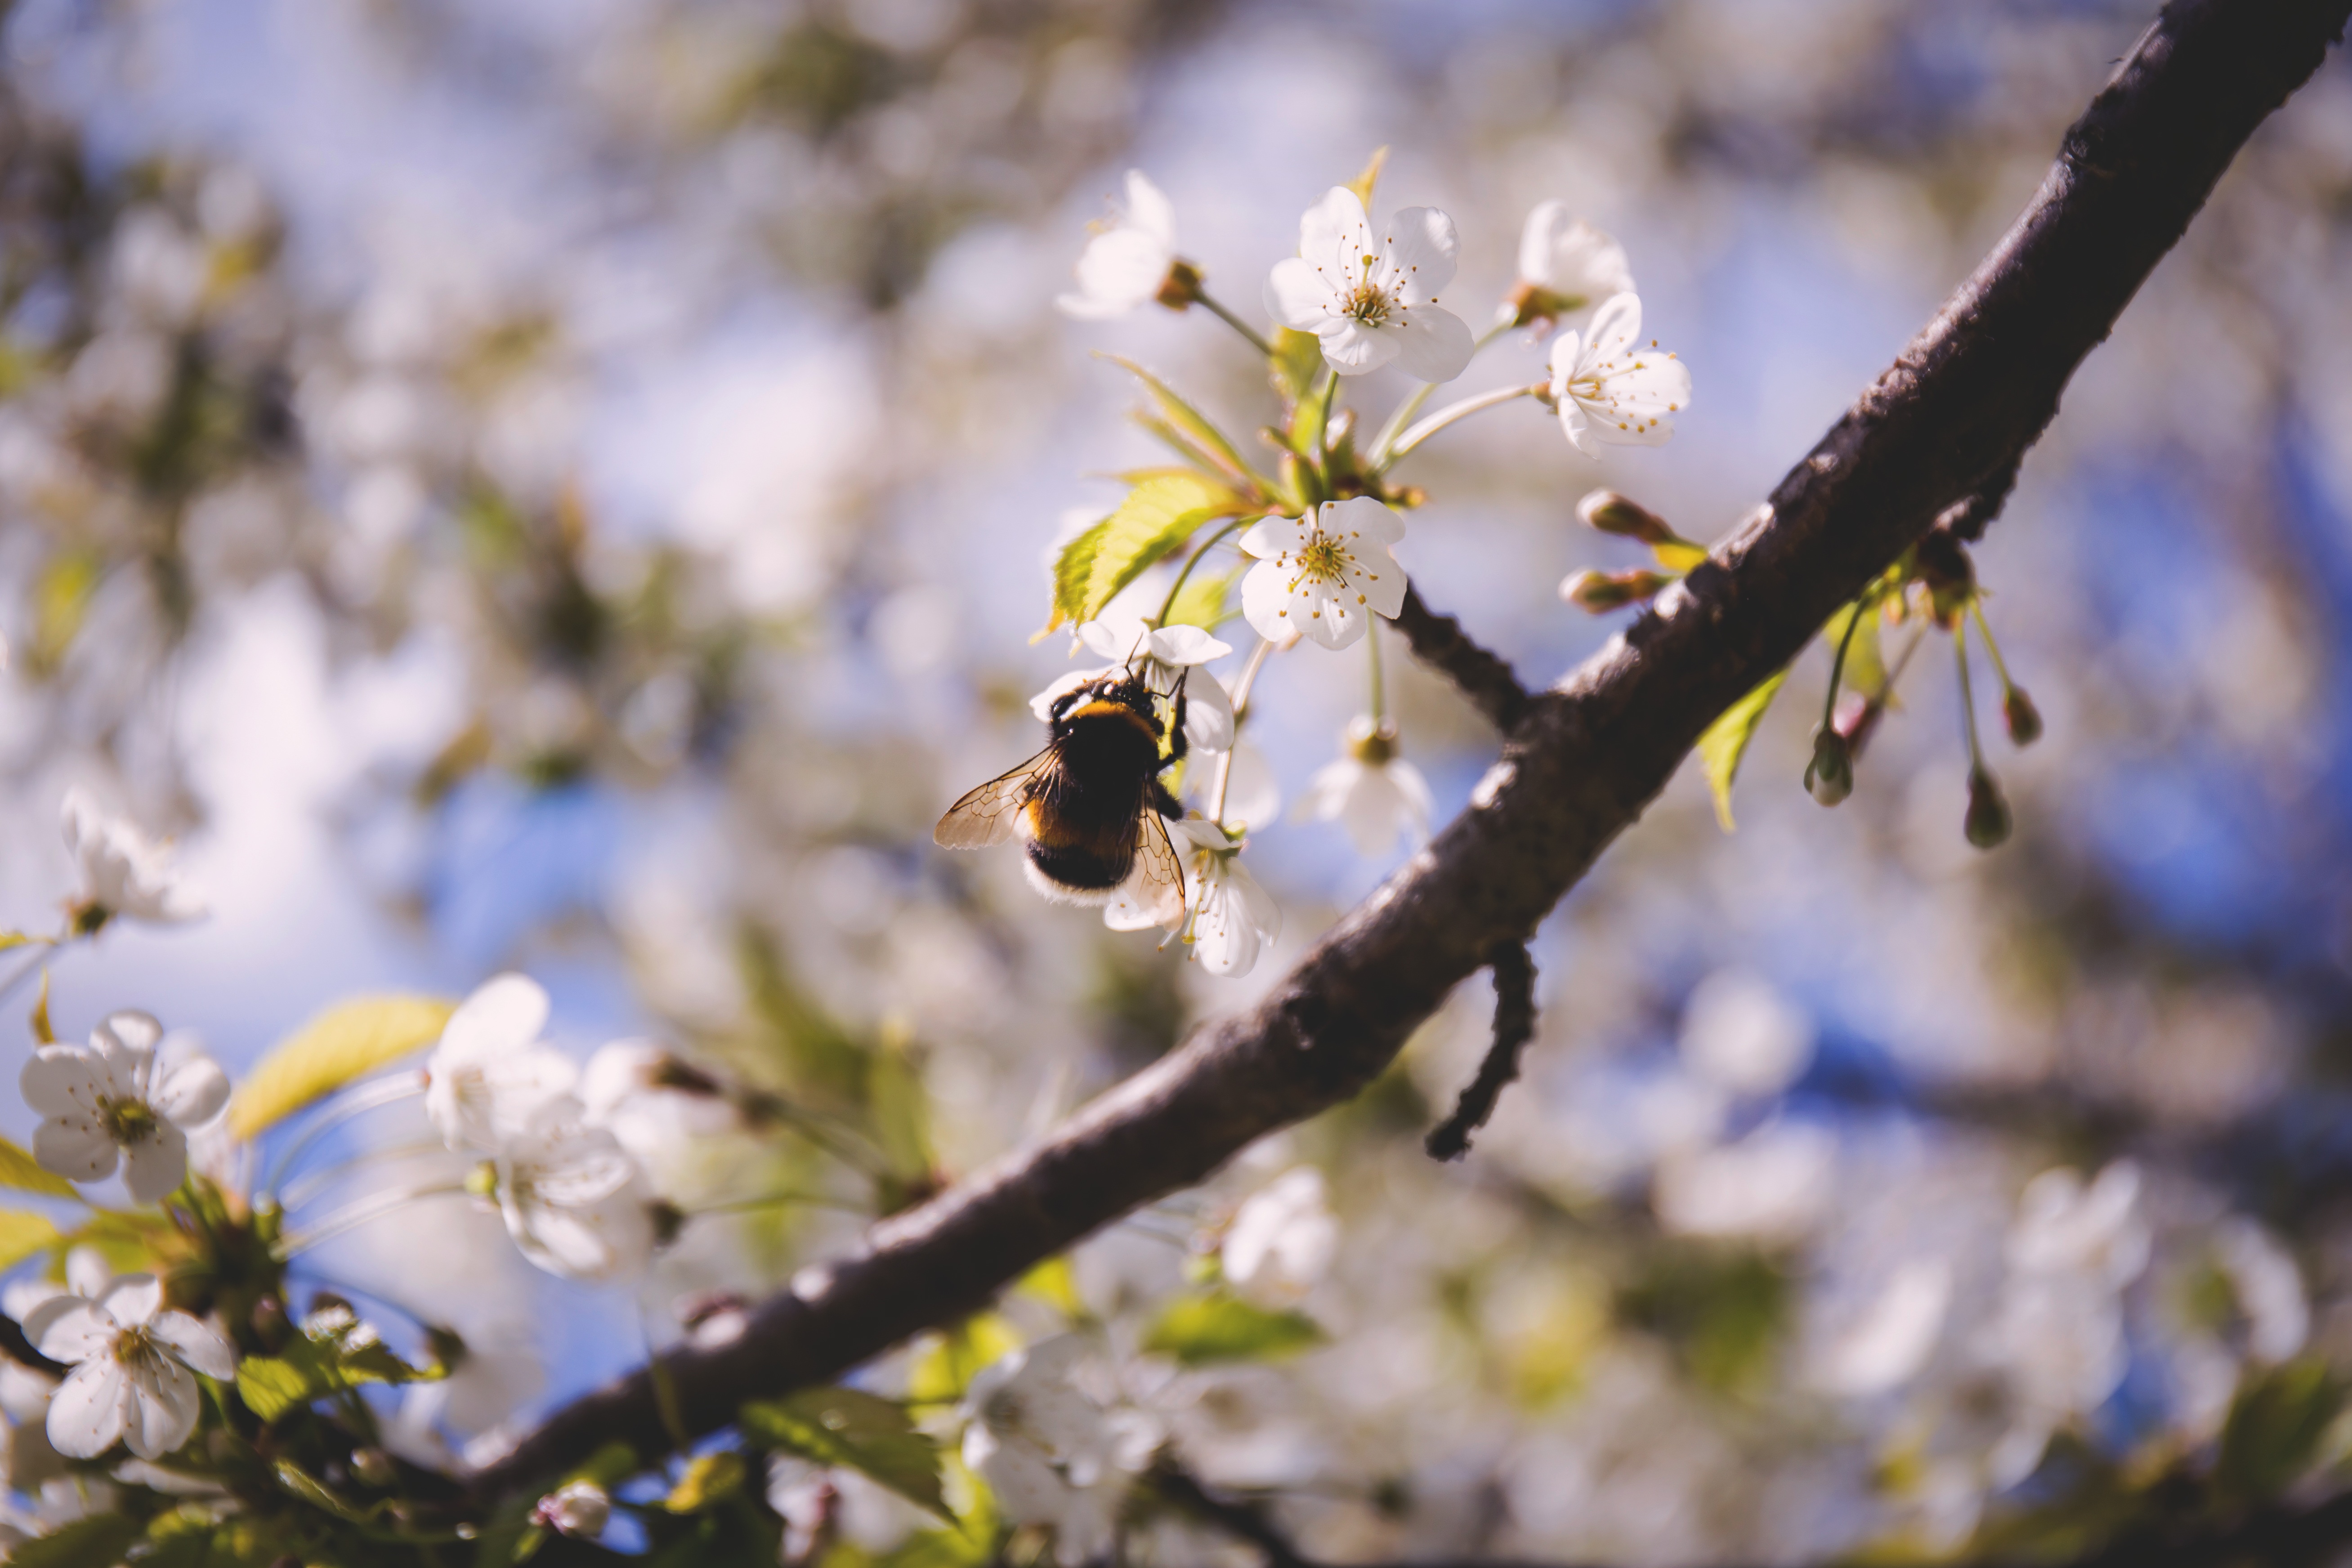
tree, nature, branch, blossom, plant, flower, spring, produce, insect, botany, flora, season, fauna, cherry blossom, invertebrate, wildflower, close up, bee, nectar, macro photography, honey bee, membrane winged insect